Knacker

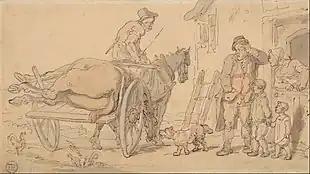
"A Dead Horse on a Knacker's Cart", drawing by Thomas Rowlandson (1757–1827).

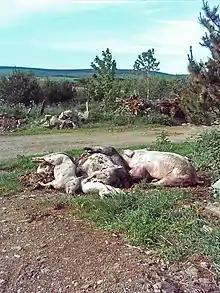
A group of dead pigs awaiting pickup by a local knackery, dumped at the edge of a farm site in Scotland; pig farmers in particular prefer the knackery truck not to come close to where live pigs are kept as this is a way that disease can be spread.

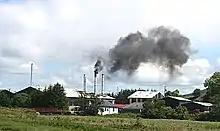
Smoke discharging from incinerators at Douglasbrae Knackery, Scotland. The business deals with the disposal of animal carcasses from all over the north-east of Scotland.

A knacker, knackerman or knacker man is a person who removes and clears animal carcasses (dead, dying, injured) from private farms or public highways and renders the collected carcasses into by-products such as fats, tallow (yellow grease), glue, gelatin, bone meal, bone char, sal ammoniac, soap, bleach and animal feed. A knacker's yard or a knackery is different from a slaughterhouse or abattoir, where animals are slaughtered for human consumption. Since the Middle Ages, the occupation of "knacker man" was frequently considered a disreputable occupation. Knackers were often also commissioned by the courts as public executioners.